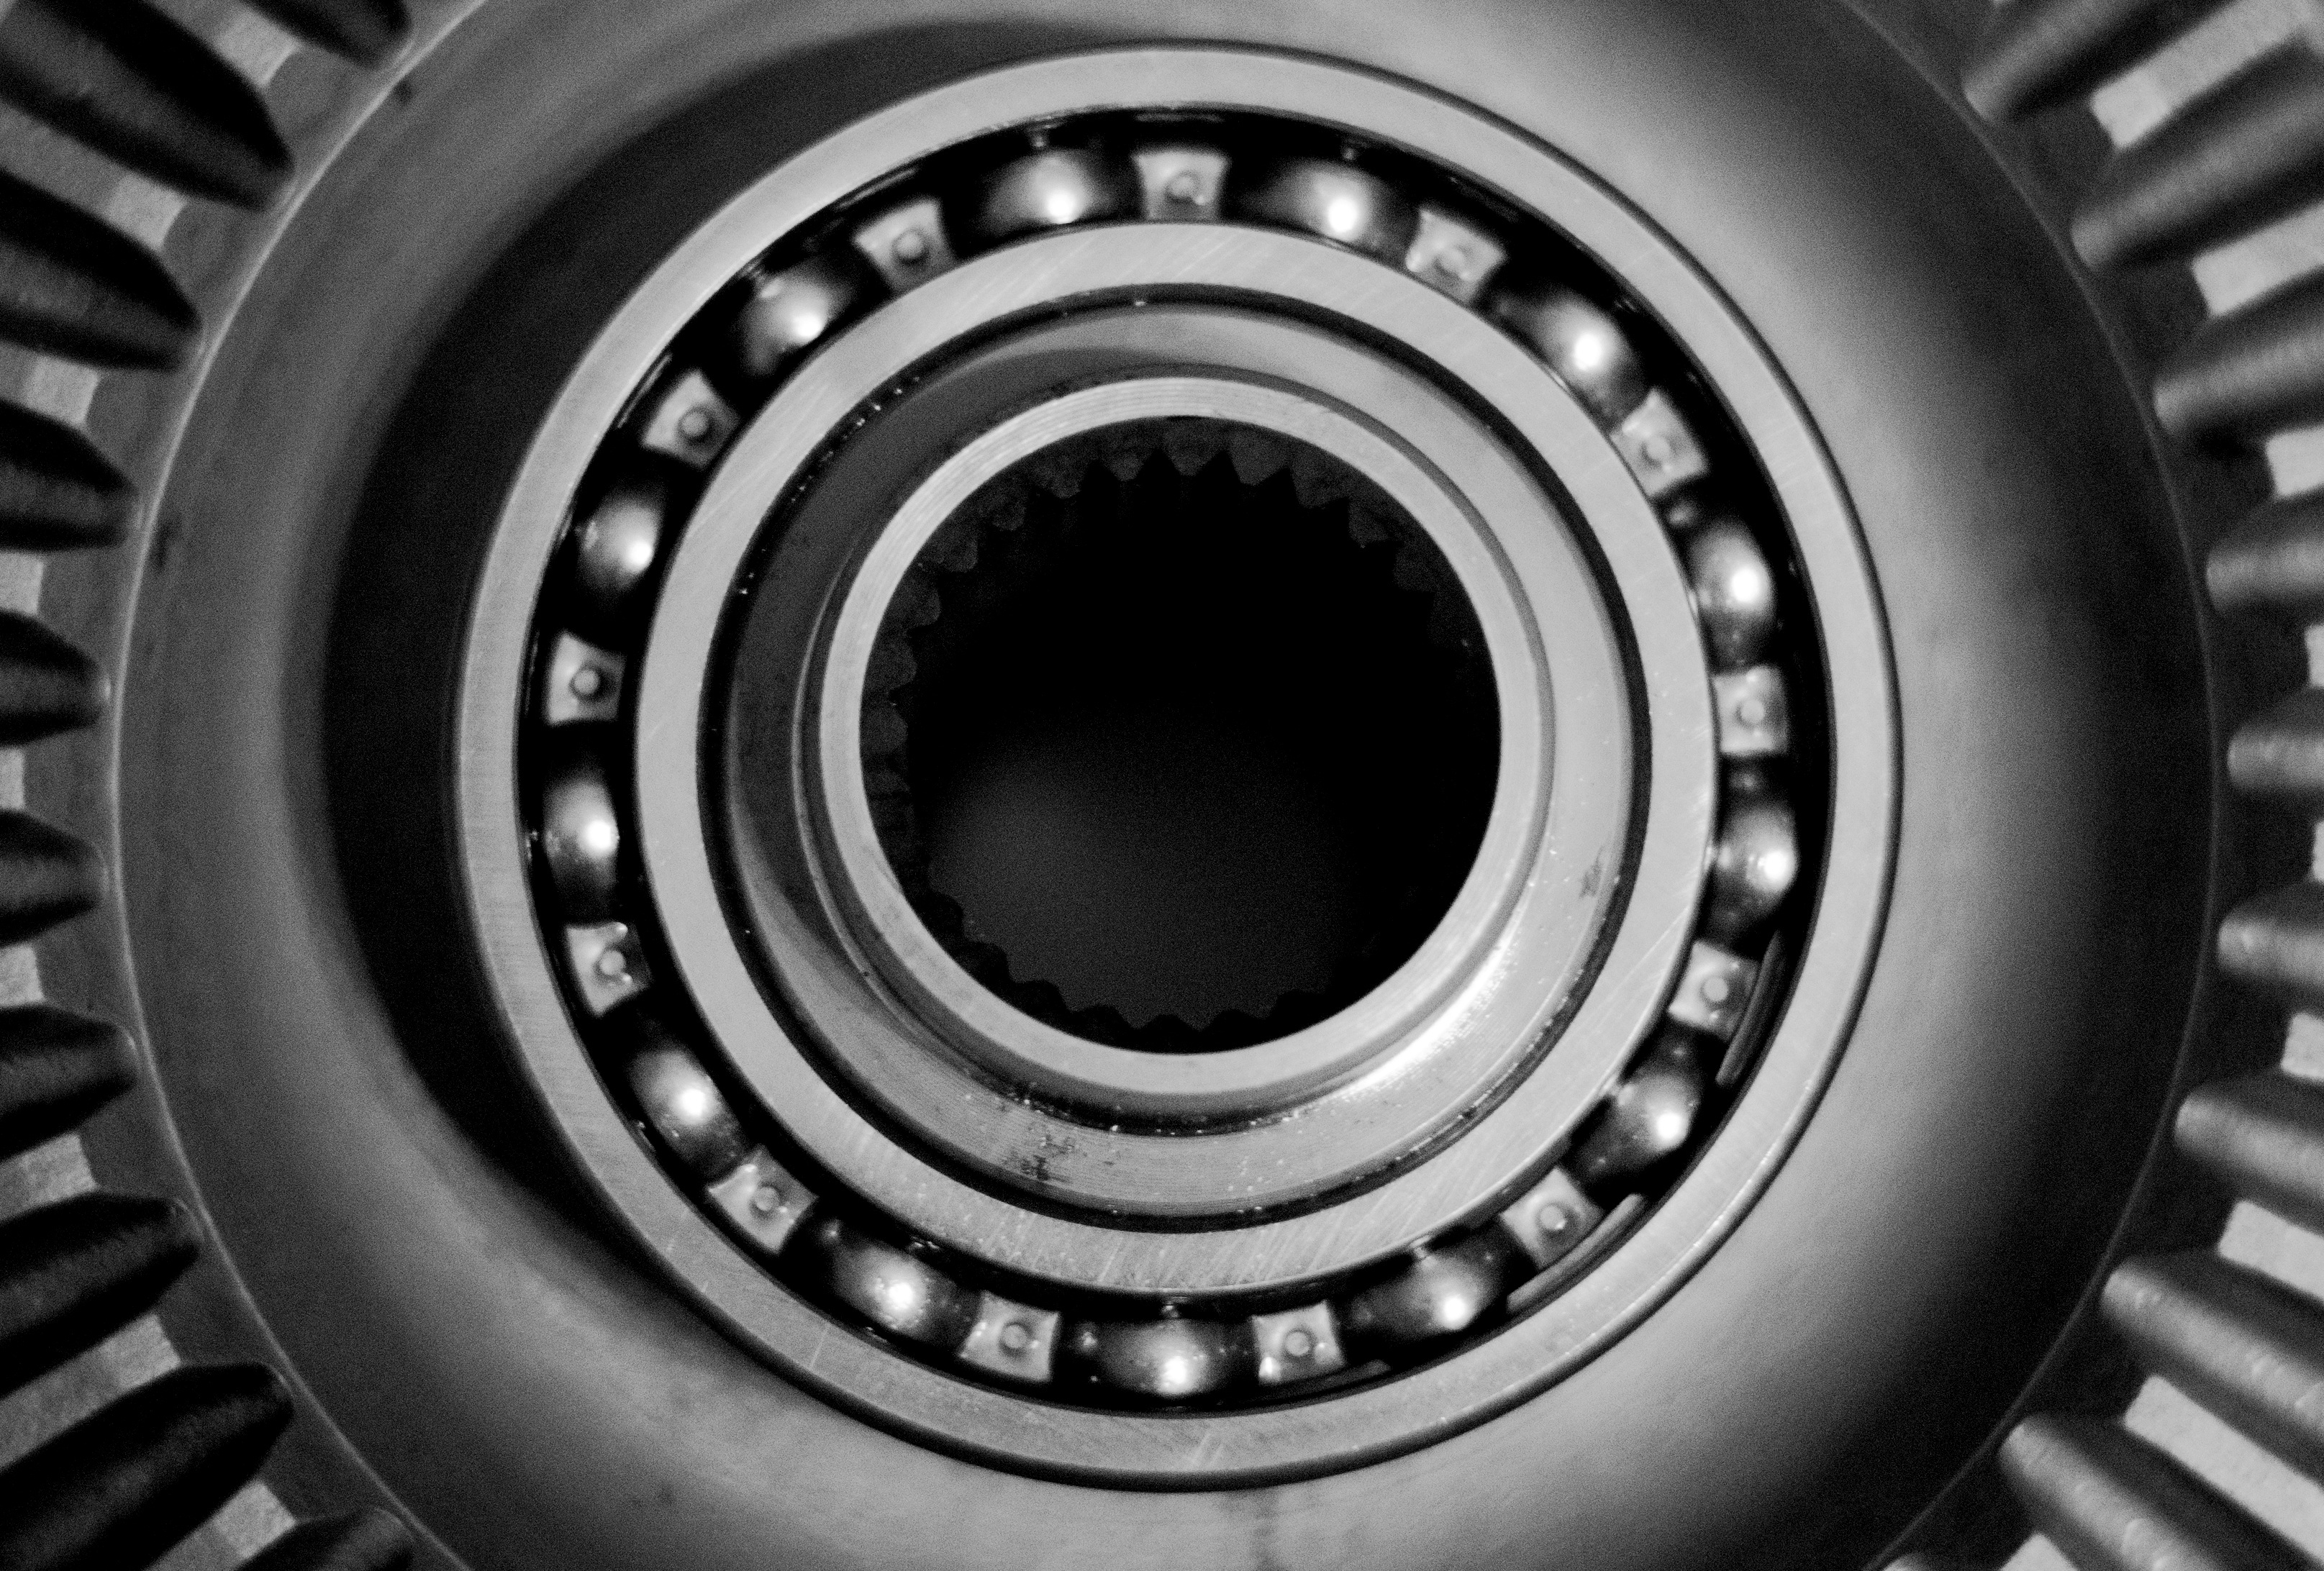
black and white, technology, wheel, automobile, round, steel, transportation, repair, vehicle, equipment, spoke, gear, metal, auto, industrial, machine, industry, monochrome, tire, automotive, mechanism, manufacturing, engineering, mechanical, engine, rim, motor, iron, hubcap, technical, mechanic, metallic, bearing, monochrome photography, automotive tire, aircraft engine